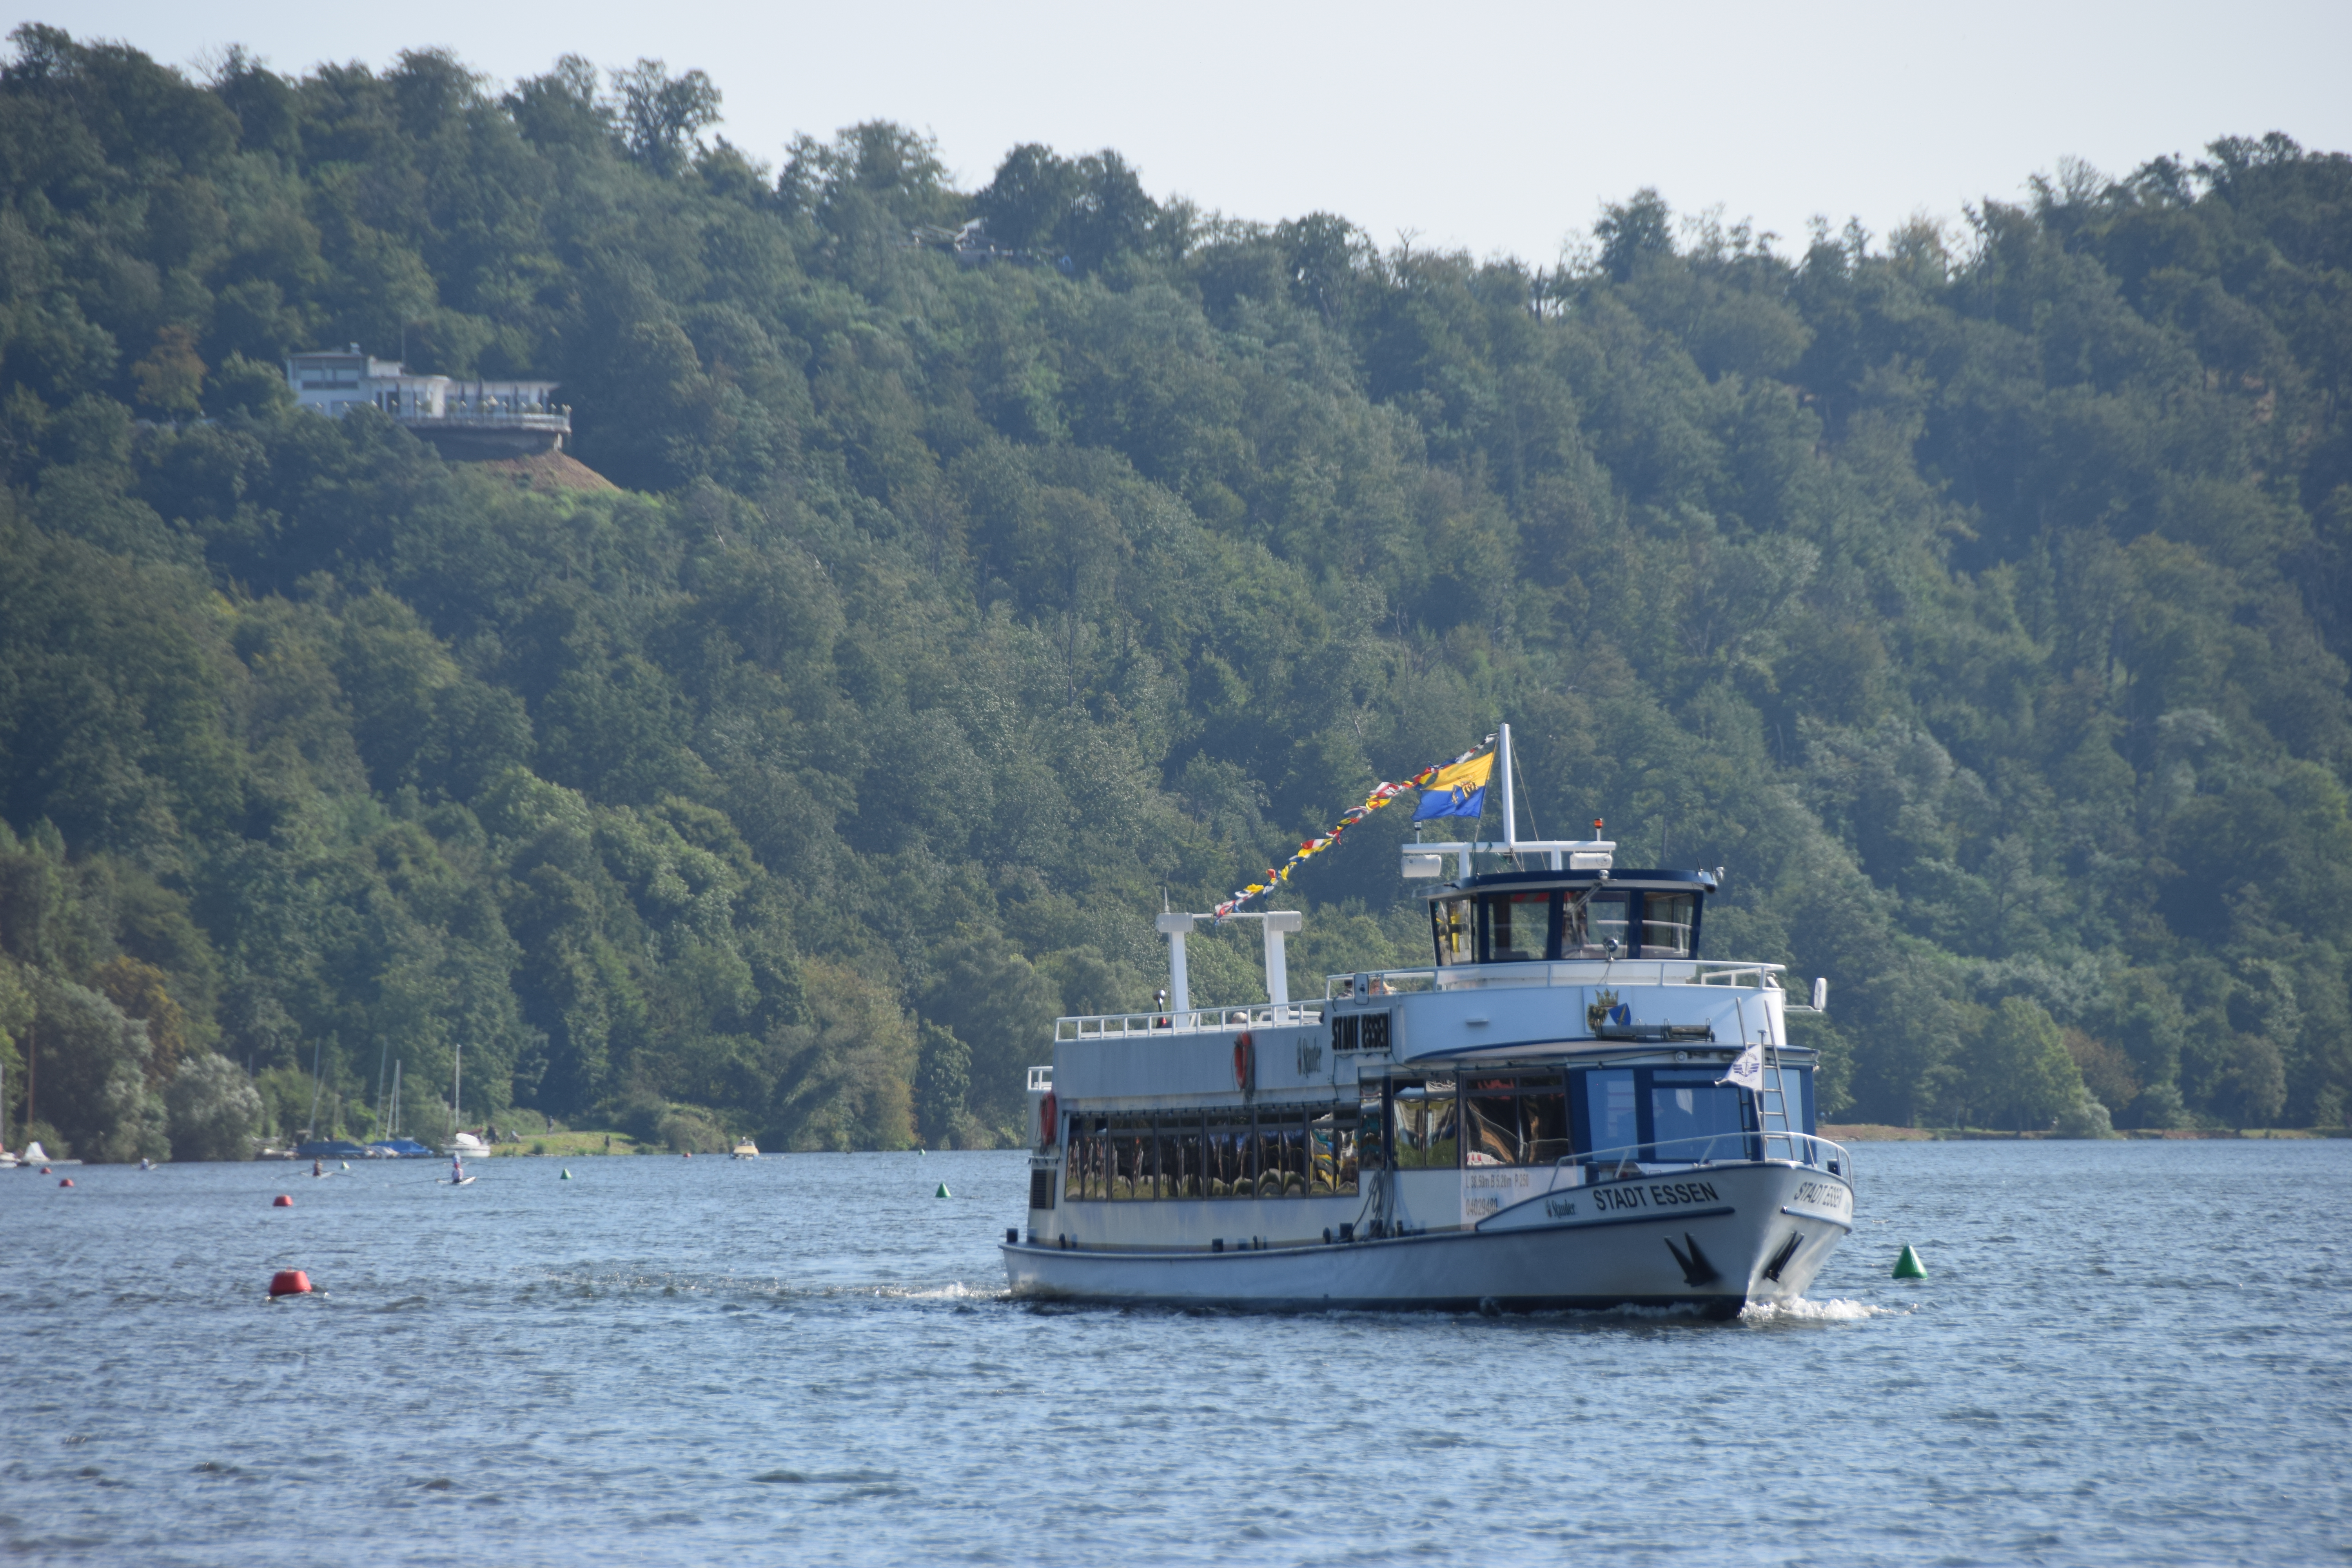
nature, water, boat, watercraft, tree, lake, sky, ship, waterway, naval architecture, vehicle, channel, reservoir, water transportation, lake district, loch, sound, boating, ocean, river